Bis(2-ethylhexyl)phthalate esterase

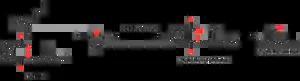

This enzyme belongs to the family of hydrolases, specifically those acting on carboxylic ester bonds. The systematic name is bis(2-ethylhexyl)phthalate acylhydrolase. This enzyme is also called DEHP esterase.